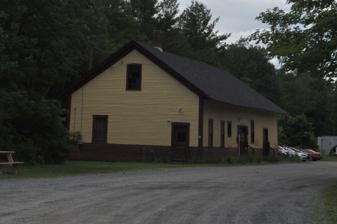
Building: Fairlee Railroad Depot
Country: United States of America
Year built: 1848
United States historic place Fairlee Railroad Depot U.S. National Register of Historic Places Show map of Vermont Show map of the United States Location Between US 5 and Boston and Maine Railroad Tracks, Fairlee, Vermont Coordinates 43°54′23″N 72°8′40″W / 43.90639°N 72.14444°W / 43.90639; -72.14444 Area 4.4 acres (1.8 ha) Built 1848 ( 1848 ) Built by Connecticut & Passumpsic Rivers RR NRHP reference No. 98000906 Added to NRHP July 23, 1998 The Fairlee Railroad Depot is a historic railroad station at 320 United States Route 5 in the village center of Fairlee, Vermont .  Built in 1848 and used in active service until 1972, it is one of the few surviving first-generation railroad station buildings in the state.  Now used as a retail space, it was listed on the National Register of Historic Places in 1998. Description and history The former Fairlee Railroad Depot stands on the south side of US 5, adjacent to the now-disused railroad tracks that run between US 5 and the Connecticut River .  It is accessed by a gravel drive in the shape of a broad U, with parking in front.  It is a single-story rectangular wood-frame structure, with a gabled roof and clapboarded exterior.  The street-facing facade has an irregular plan, with a number of doors and windows of differing sizes, reflecting a variety of historic functions.  The building originally housed a lobby and passenger waiting area, occupying about one-third of its space, with the remainder used as a freight storage area. The station was probably built in 1848 by the Connecticut and Passumpsic Rivers Railroad Company , chartered in 1843 to provide railroad service along the Connecticut River north of White River Junction .  The station's precise construction date is not known due to a lack of documentation; the assessment of its age is based on architectural analysis. About 1870, the freight area was enlarged by construction of an addition, and the building's lobby and office area was remodeled around the turn of the 20th century.  It is also likely that a bay window bumping out on the track side from the agent's office was added around the same time.  Operation of the rail line was taken over by the Boston and Main Corporation in 1870, and it remained in service until 1972. See also National Register of Historic Places listings in Orange County, Vermont References